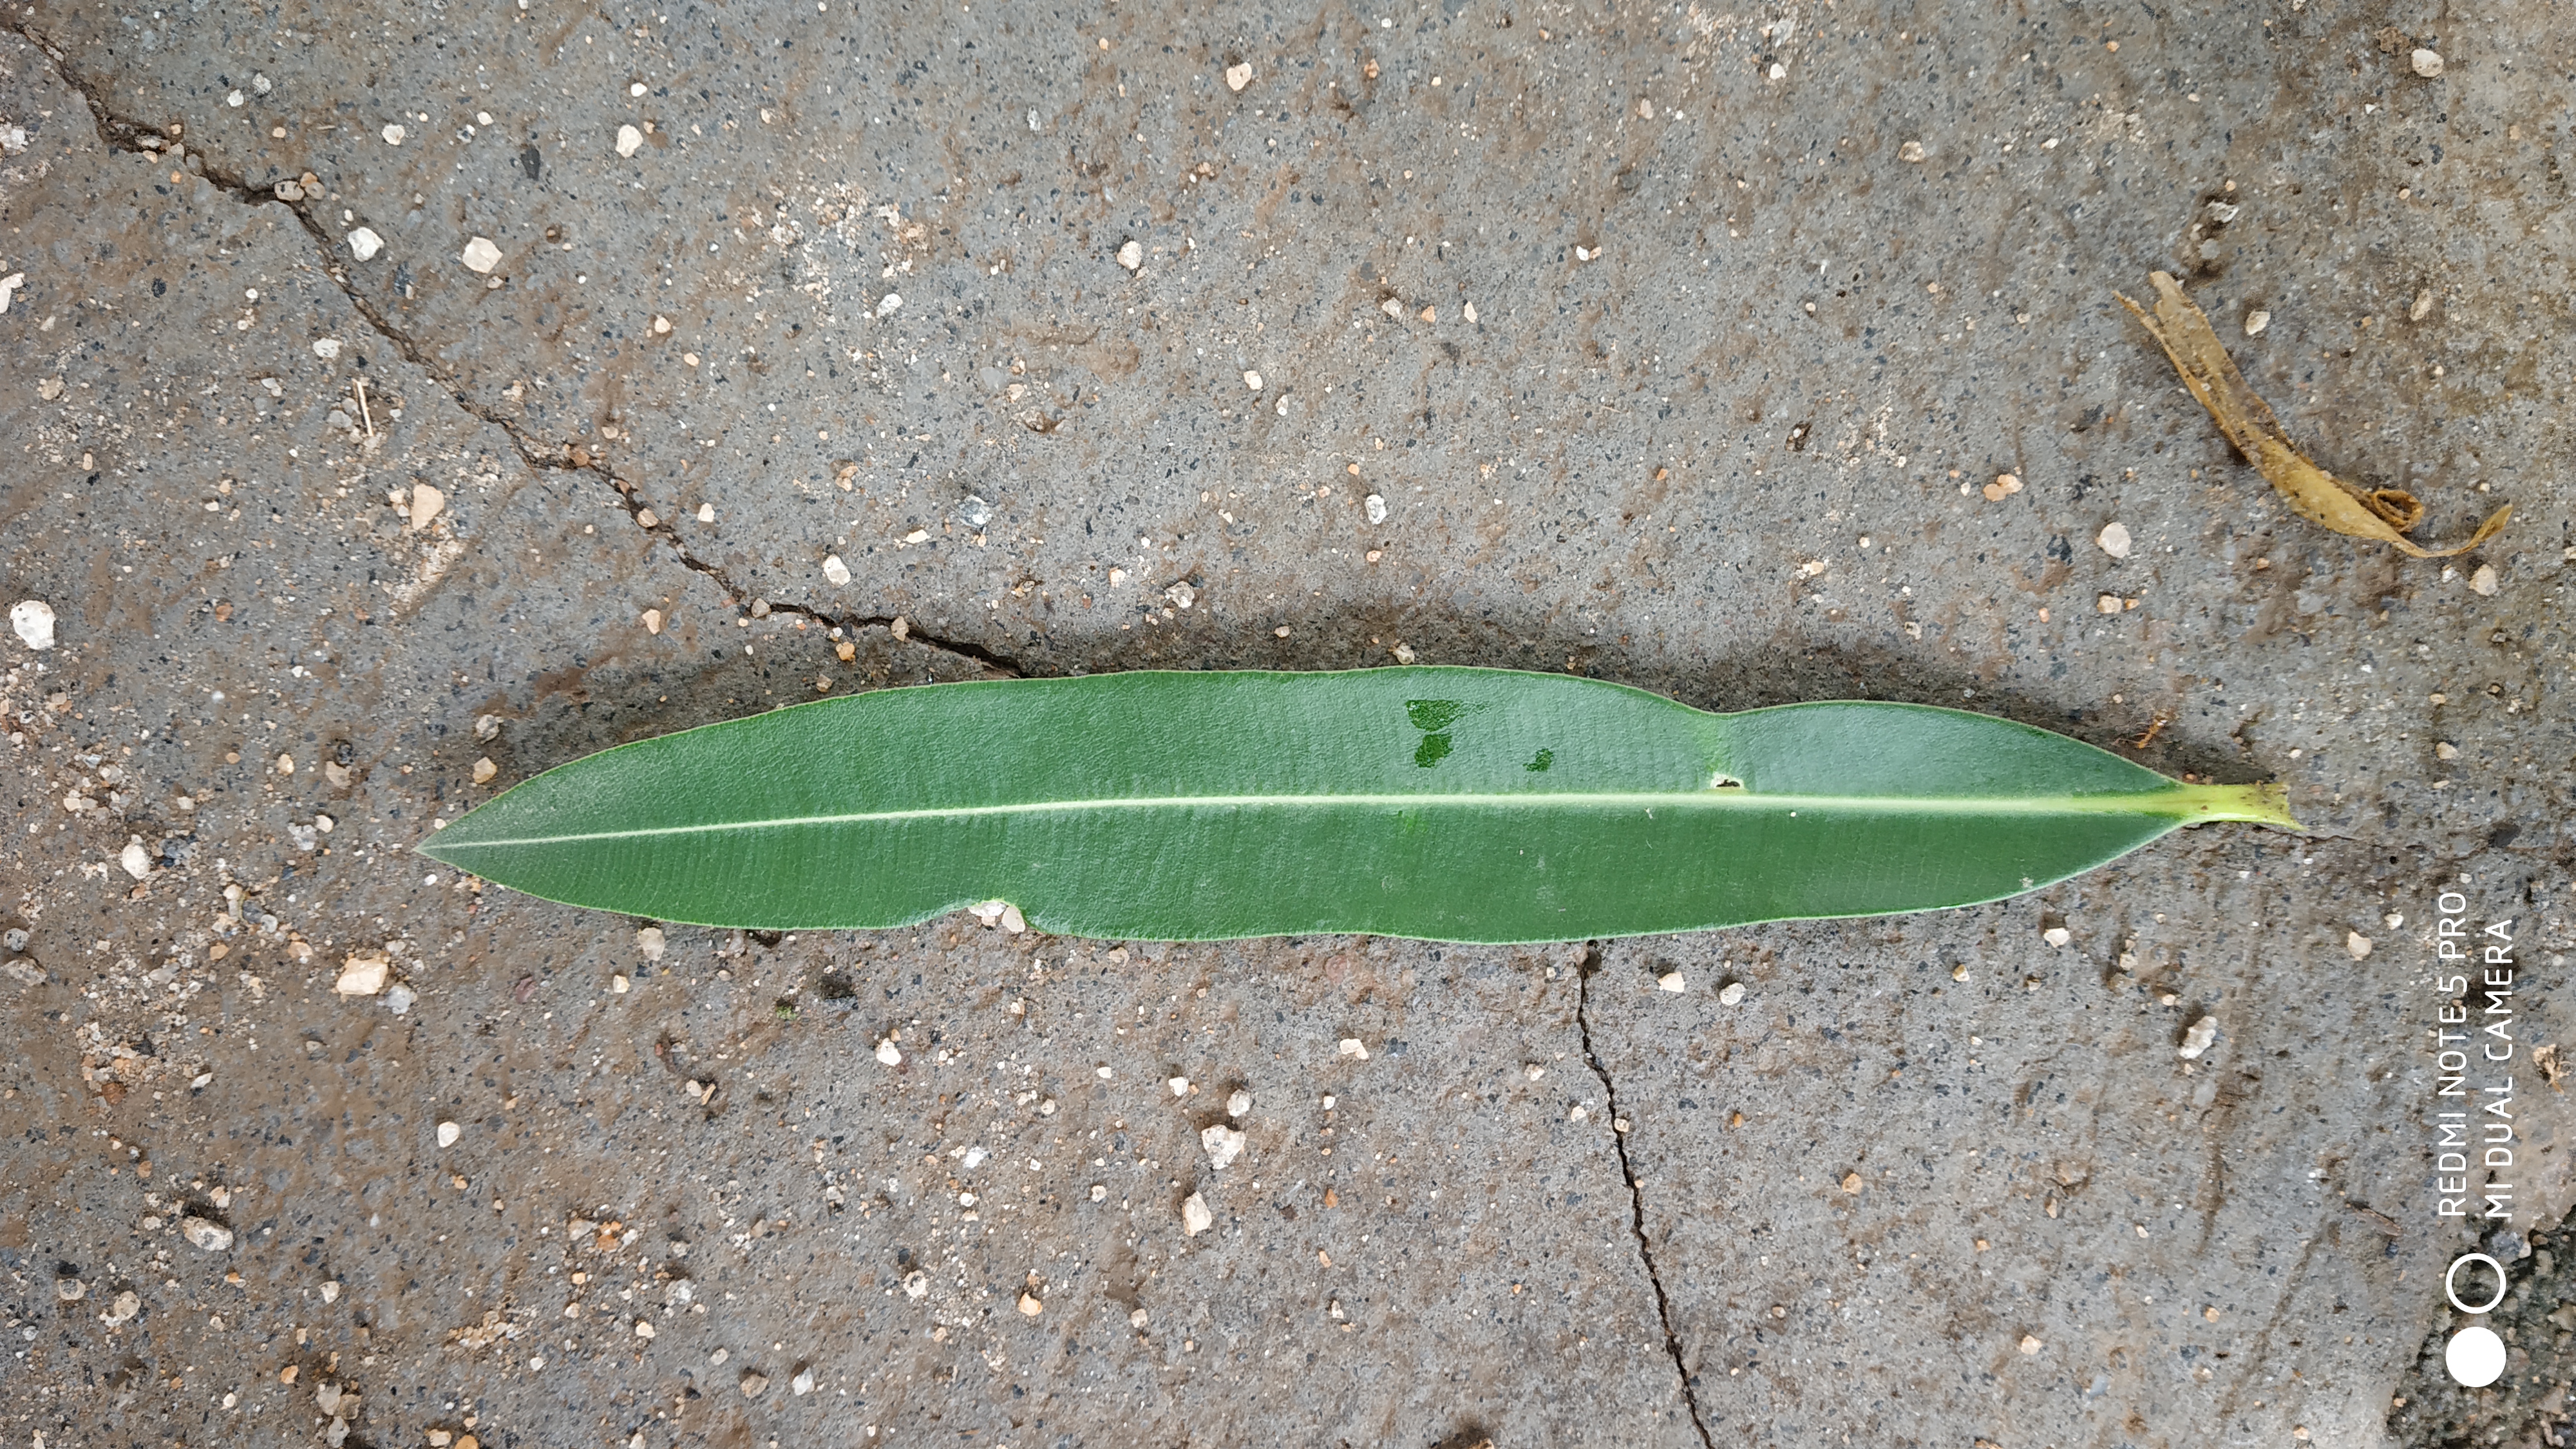
Plant: Ganigale